Stone crosses in Cornwall

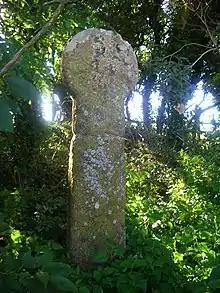
Fig. g2: Penwine Cross

Arthur Langdon (1896) records four Cornish crosses in the parish of St Mabyn: one in the churchyard and others at Colquite, Cross Hill ("illustrated g8") and Penwine. The Penwine cross is at Longstone.